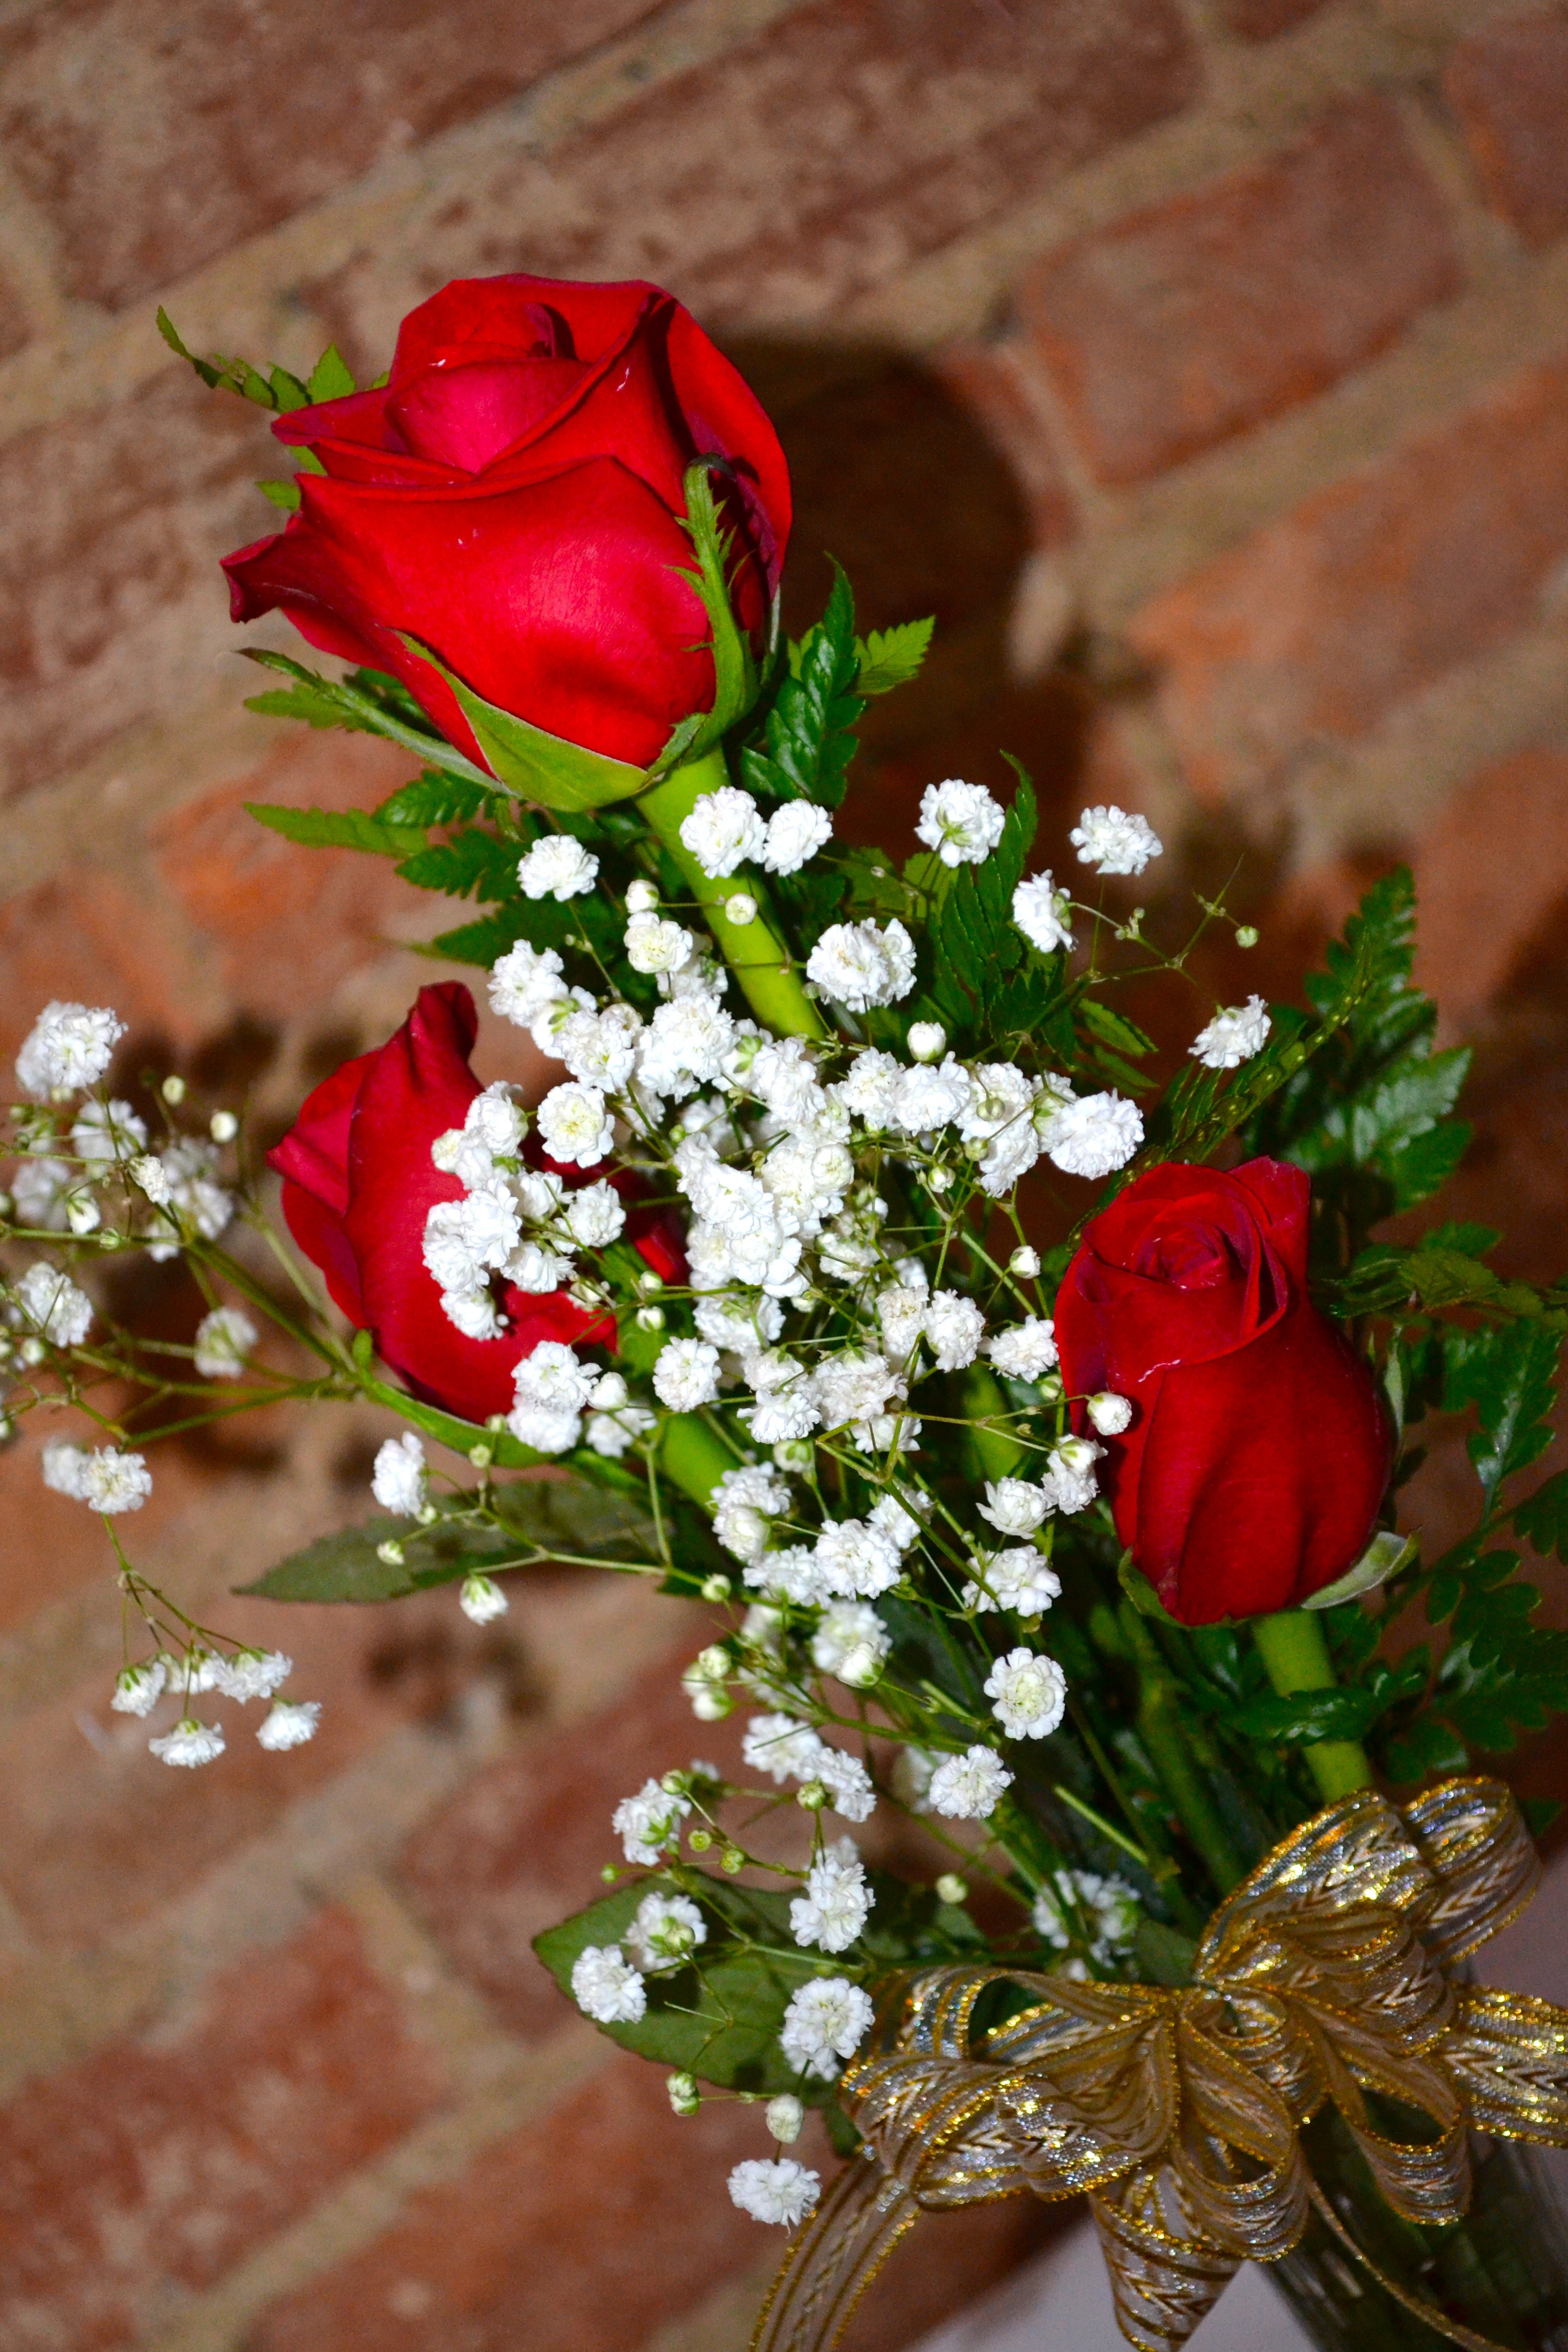
blossom, plant, flower, petal, love, rose, red, romance, wedding, flora, roses, valentine, floristry, macro photography, flowering plant, garden roses, rose family, flower bouquet, cut flowers, floral design, land plant, flower arranging